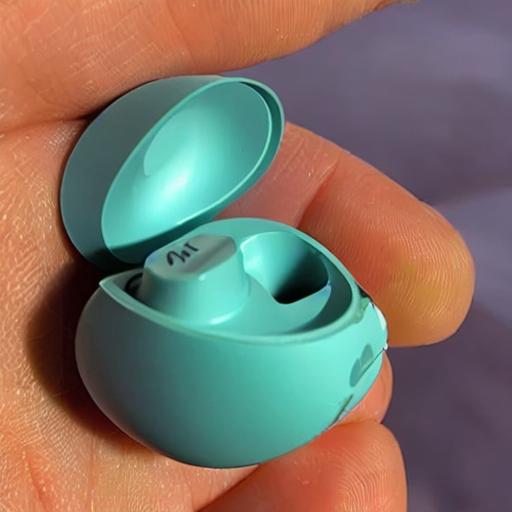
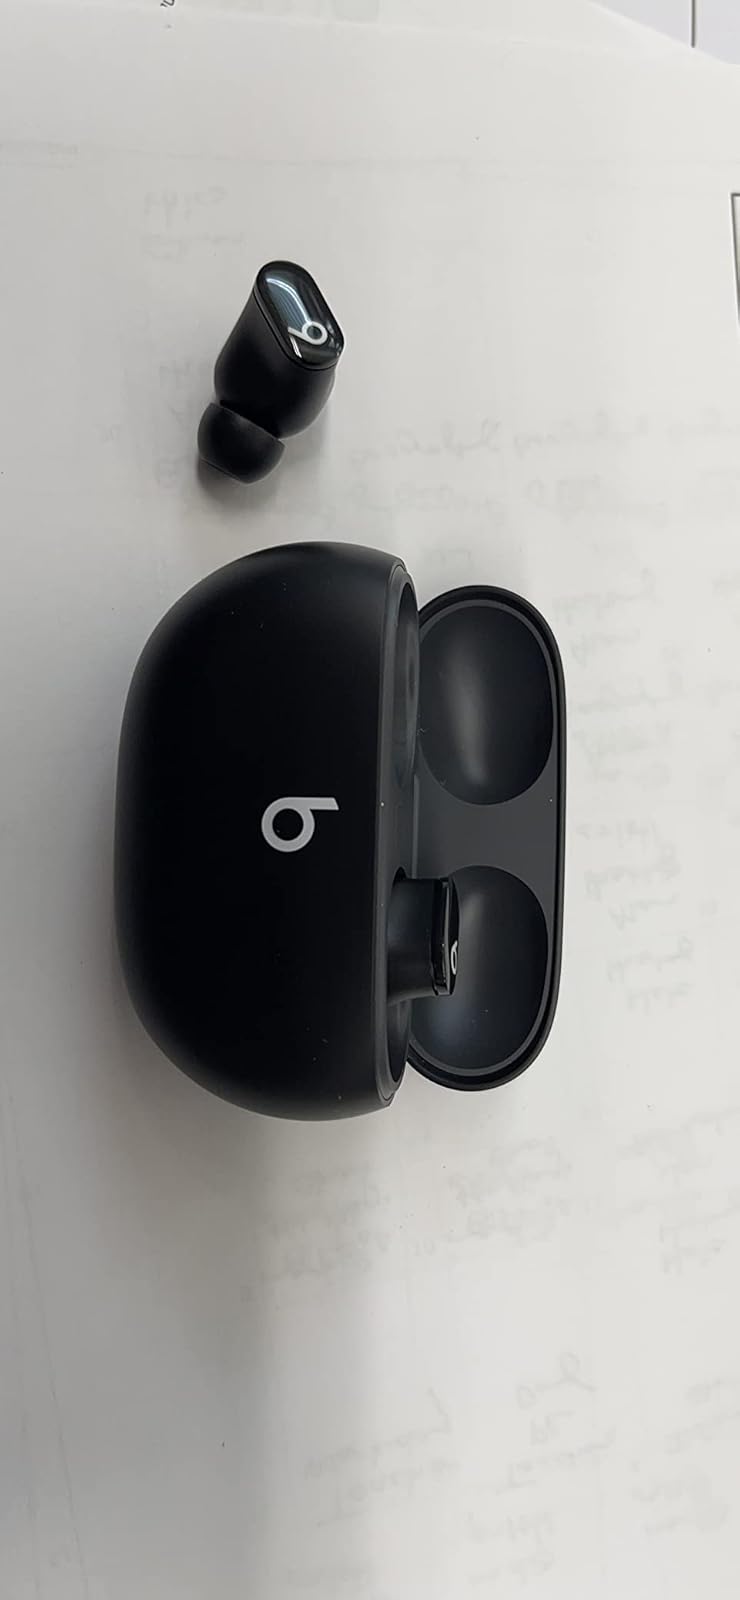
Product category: earbuds
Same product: no